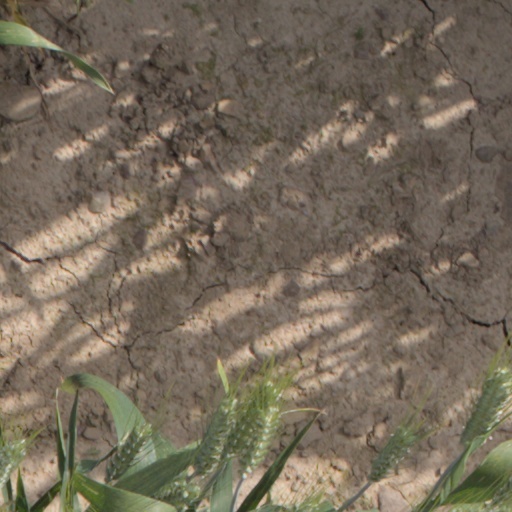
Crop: wheat